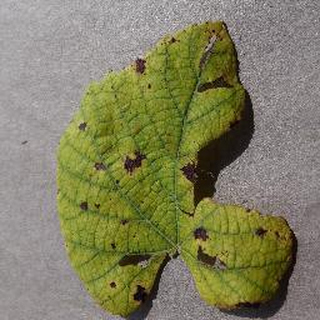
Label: grape_leaf_blight